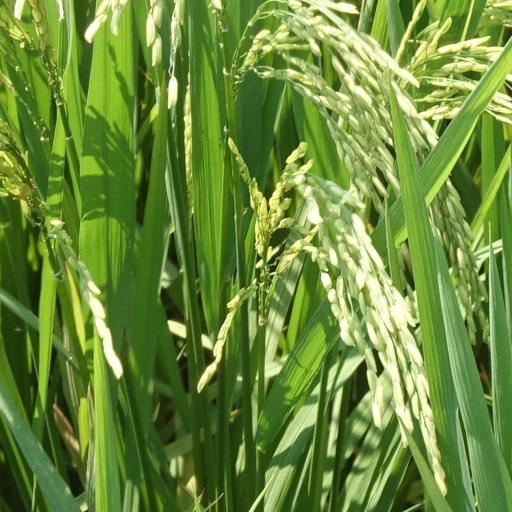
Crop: rice